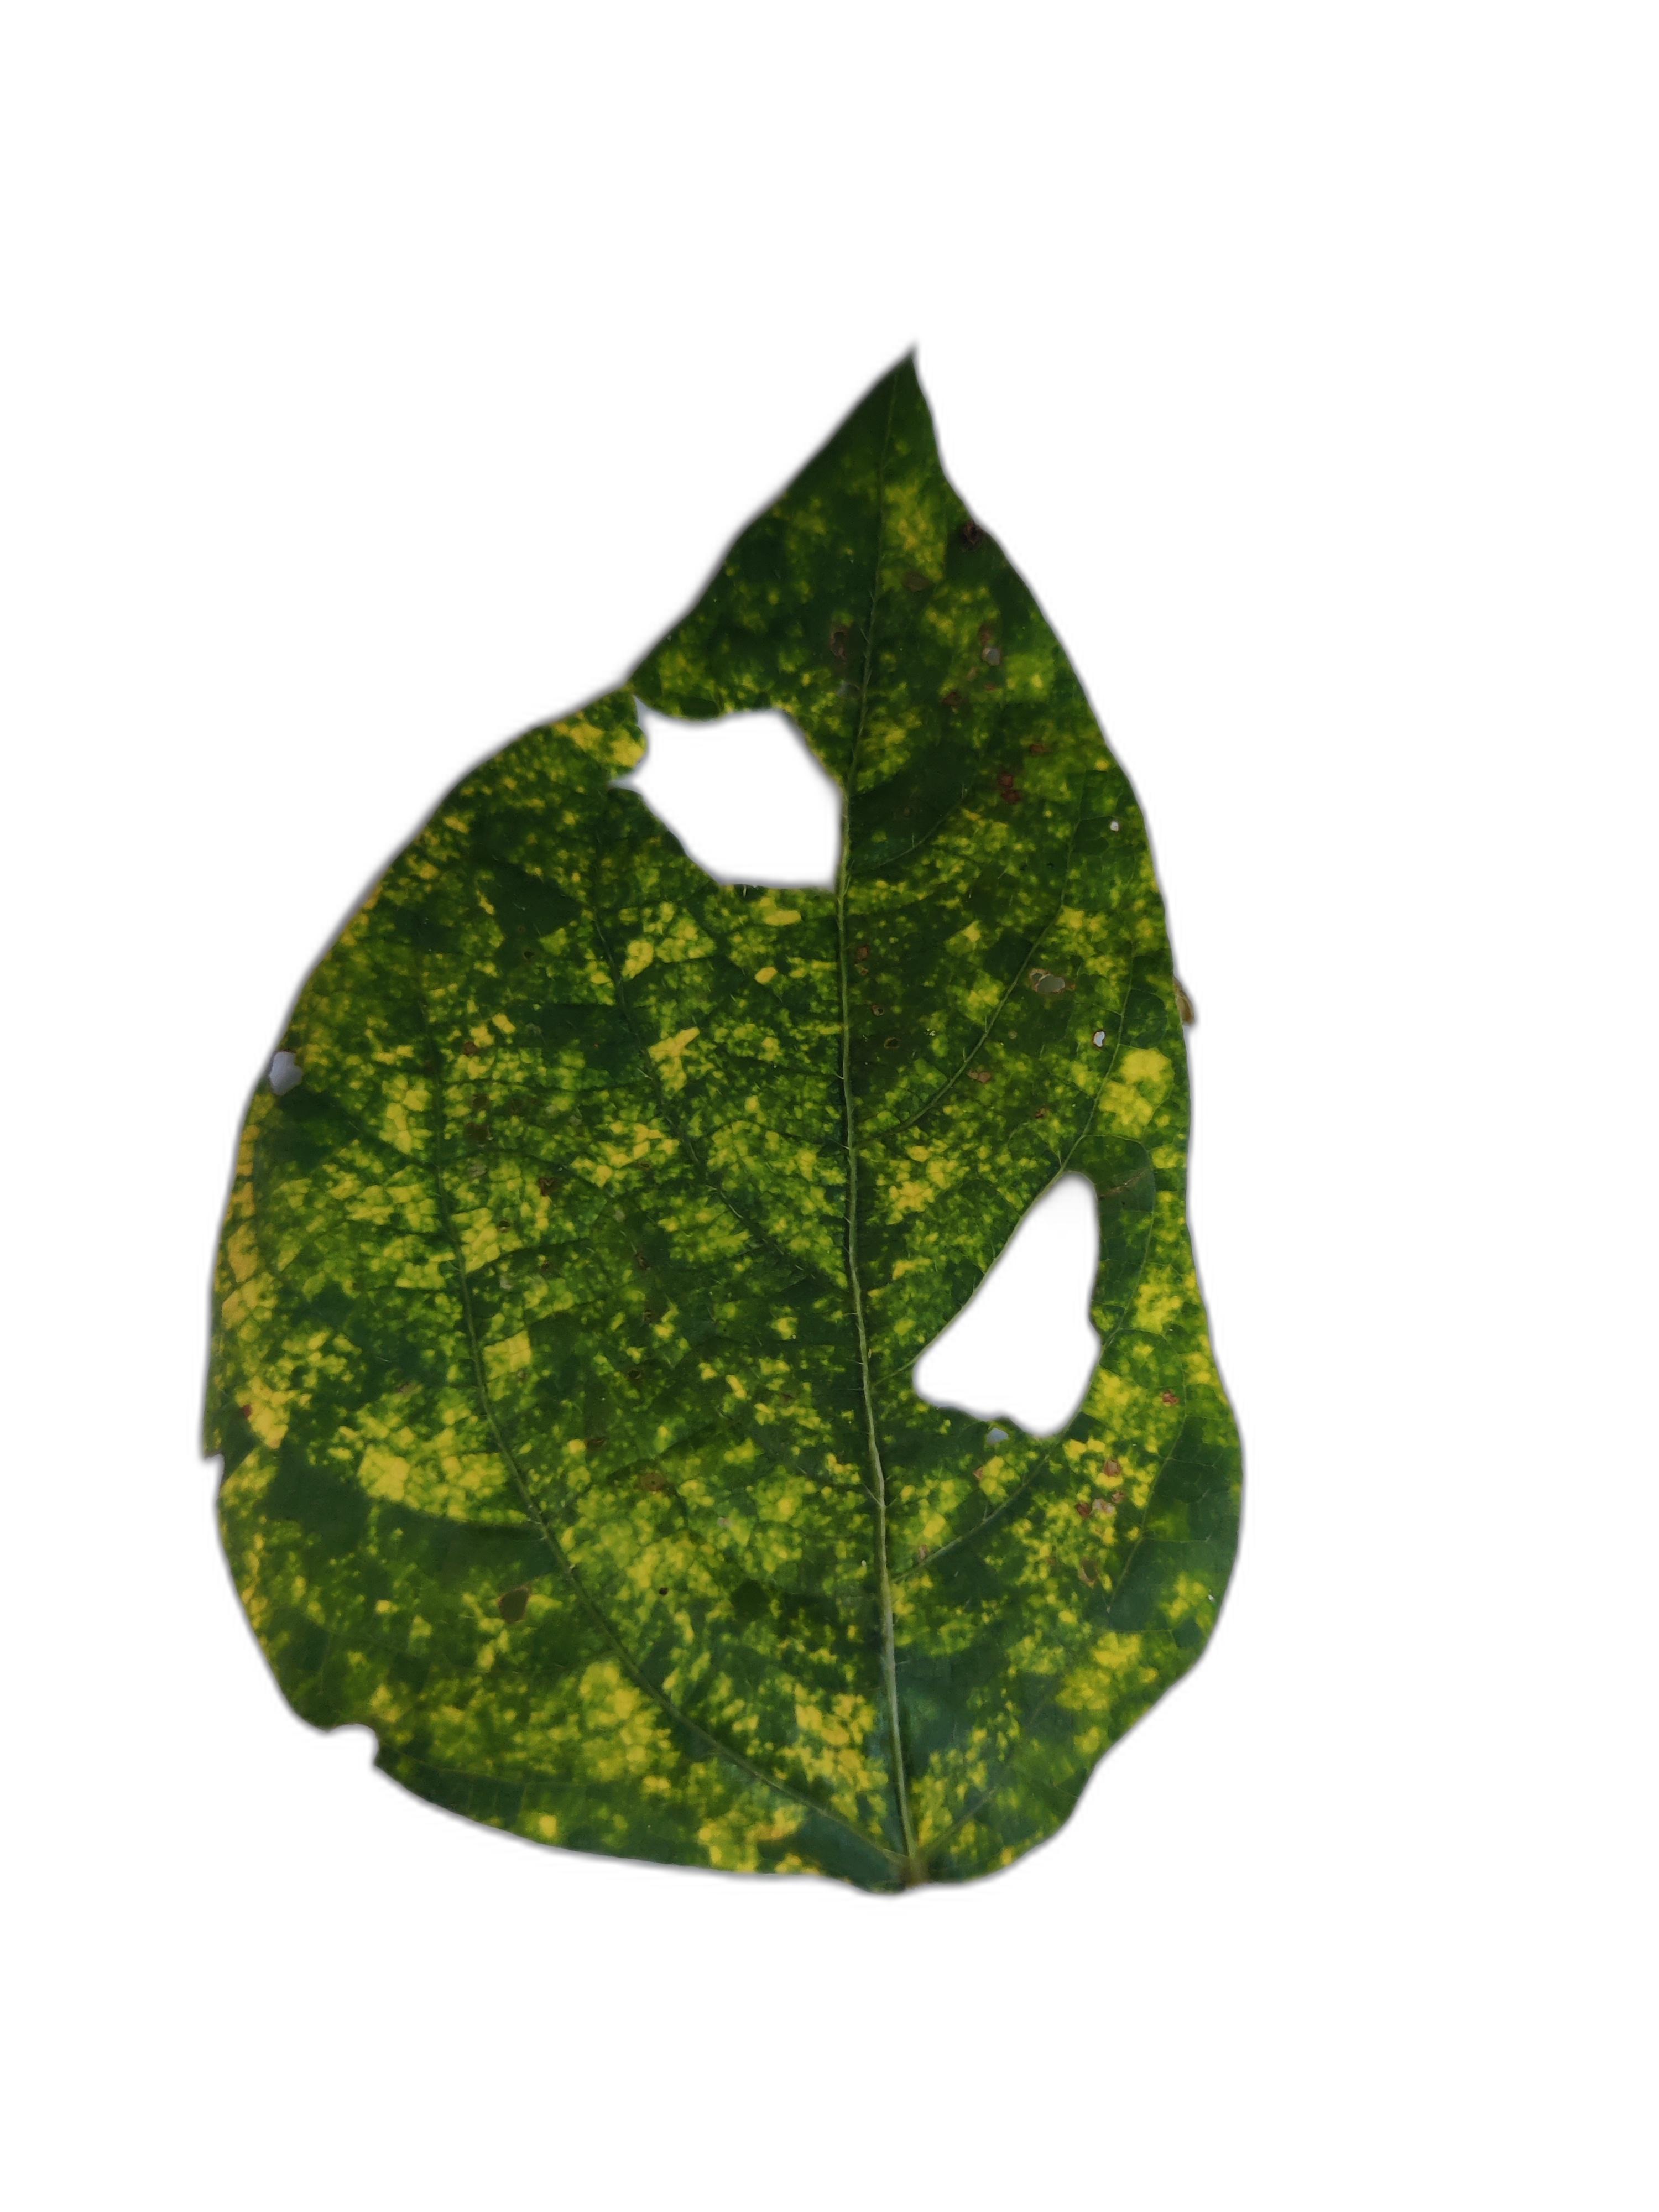
Label: Yellow Mosaic